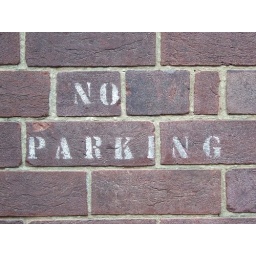
Painted sign on the brick wall in Holland Street, Birmingham